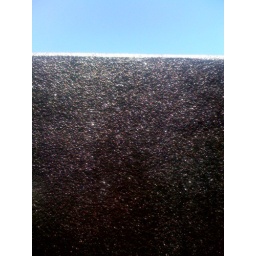
A shiny wall has been spotted at the drive thru in jack in the box on. winton near the military hangar.